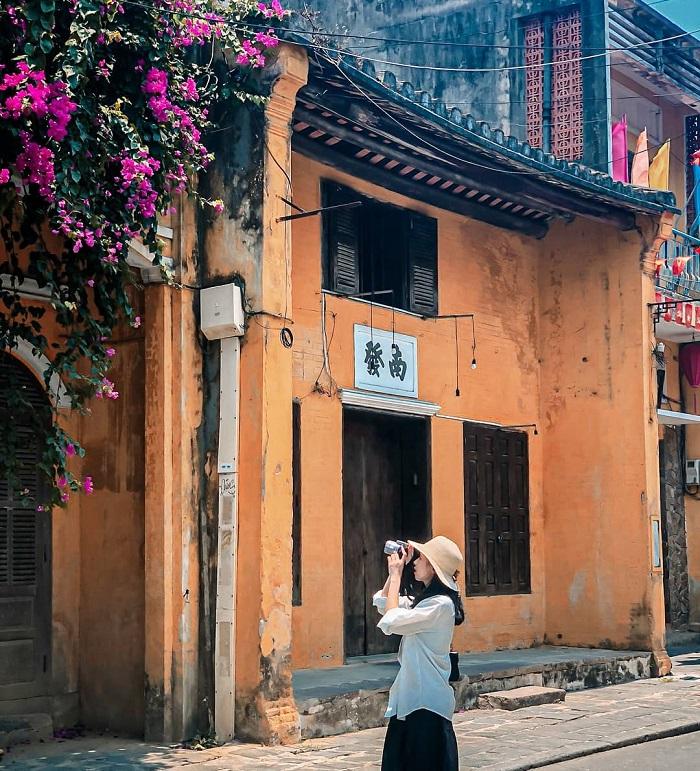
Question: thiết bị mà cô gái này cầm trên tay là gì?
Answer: chiếc máy ảnh là thứ mà cô gái này cầm trên tay